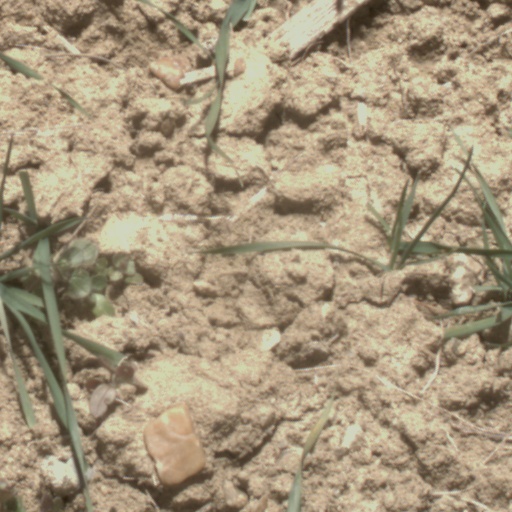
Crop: wheat